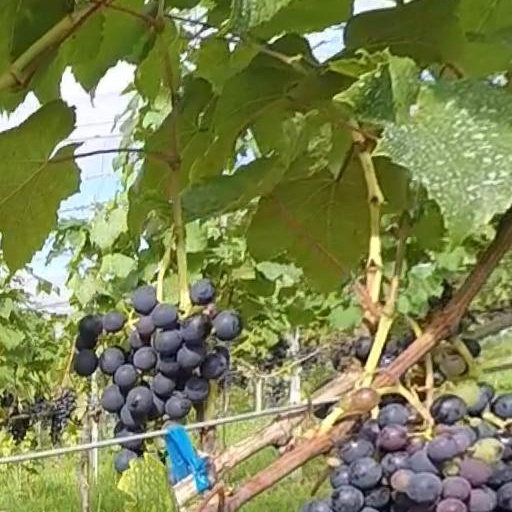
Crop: grape